Male hysteria

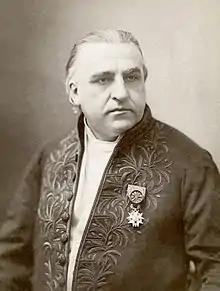
Jean-Martin Charcot.

Statistical work in the 1880s finally turned the conception of hysteria on its head. In 1882, Jean-Martin Charcot had made a "radical" move by citing Briquet's estimate of hysteria having a 1:20 ratio of incidence in males compared to females, and added a section for male sufferers of hysteria to his Paris hospital, the Salpetrière.